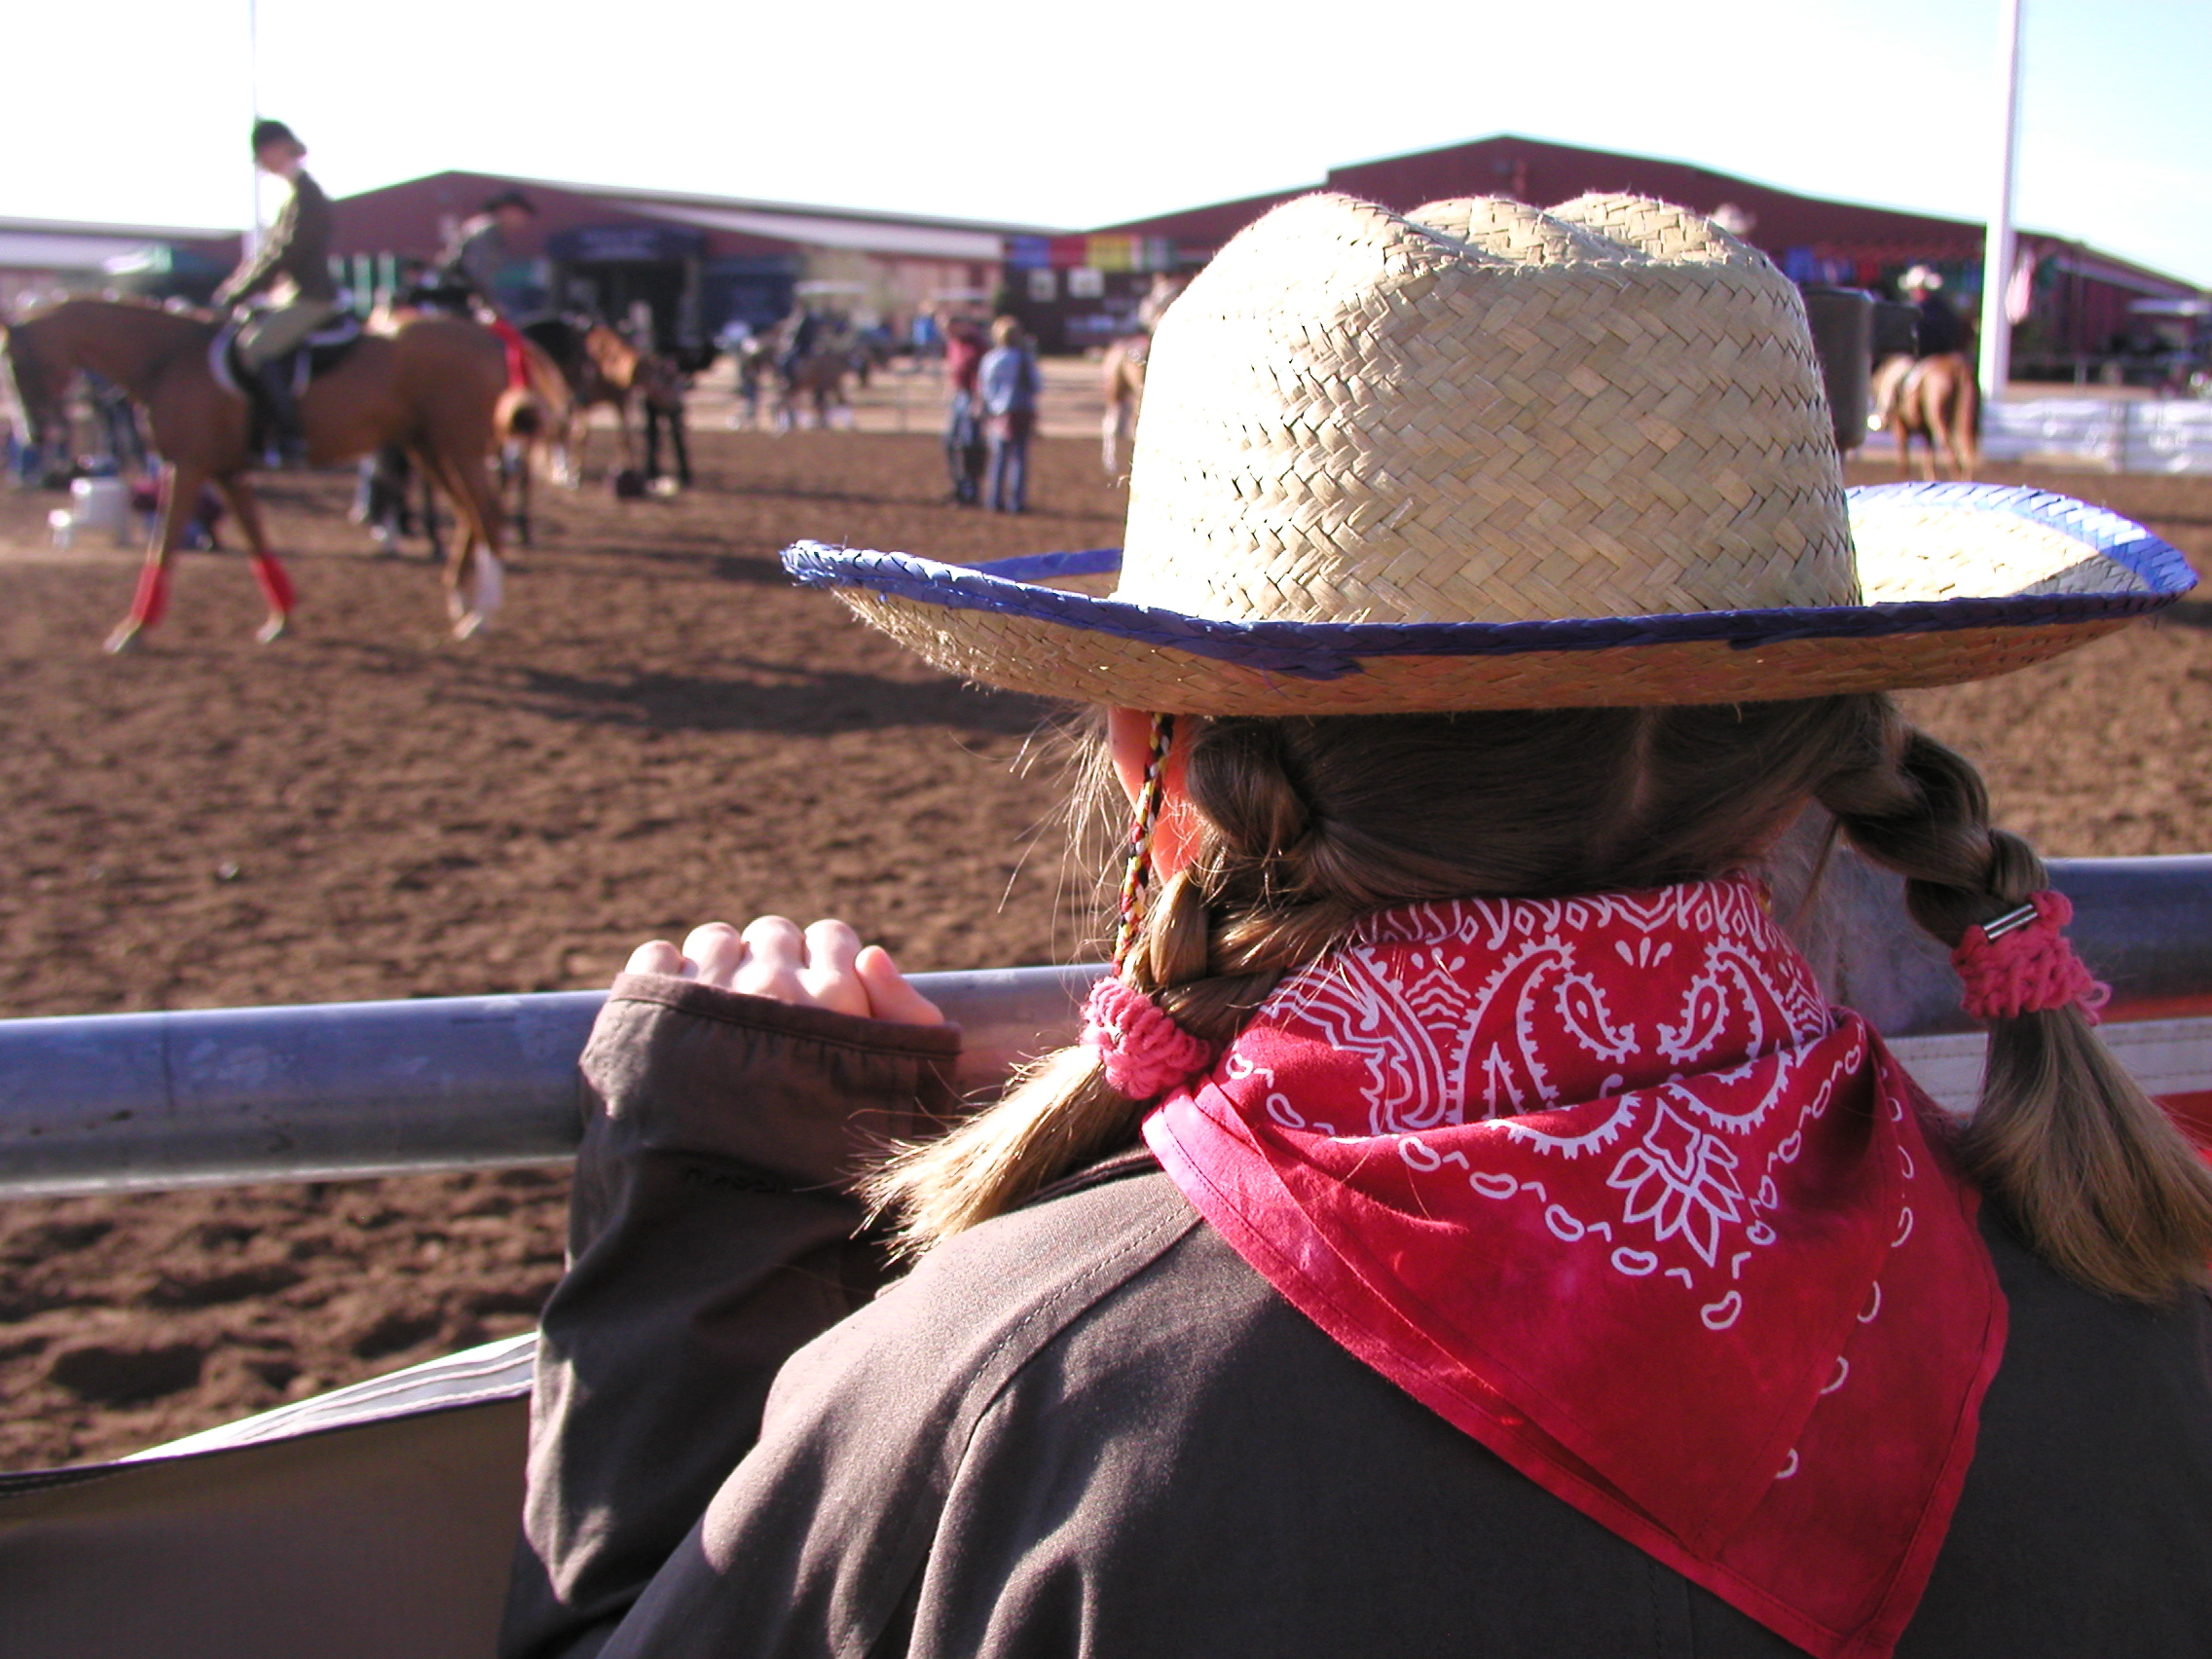
clothing, festival, cowboy, tradition, scottsdale, arabianhorse